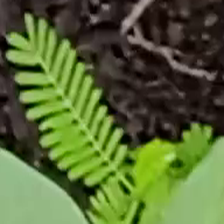
Weed species: Dwarf_cassia_(Chamaecrista pumila)